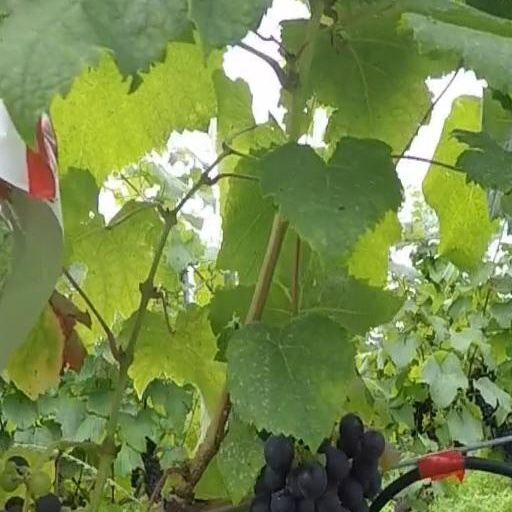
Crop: grape